Carl Pantin

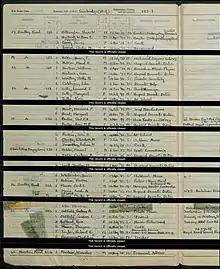
Carl and Amy as residents at 65 Bentley Road, Cambridge on the 1939 Register

Pantin was married to Amy Moir Philip Smith (see image of 1939 register), the sister of botanist Edith Philip Smith.